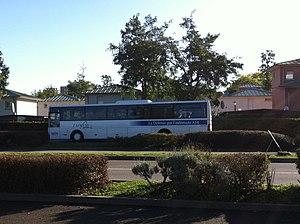
Bus du à Mantes-la-Jolie.
Le réseau de bus Express A14 est un réseau de transports en commun par autocar empruntant l’autoroute A14, exploité par la Société de transport interurbain des lignes express et la Compagnie des transports collectifs de l'ouest parisien, entre le quartier d’affaires de La Défense et plusieurs communes des Yvelines.
Mantes-la-Jolie est une commune française du département des Yvelines et de la région Île-de-France, chef-lieu d'arrondissement. C'est une ville moyenne, située sur la rive gauche de la Seine, à 57 km à l'ouest de Paris.